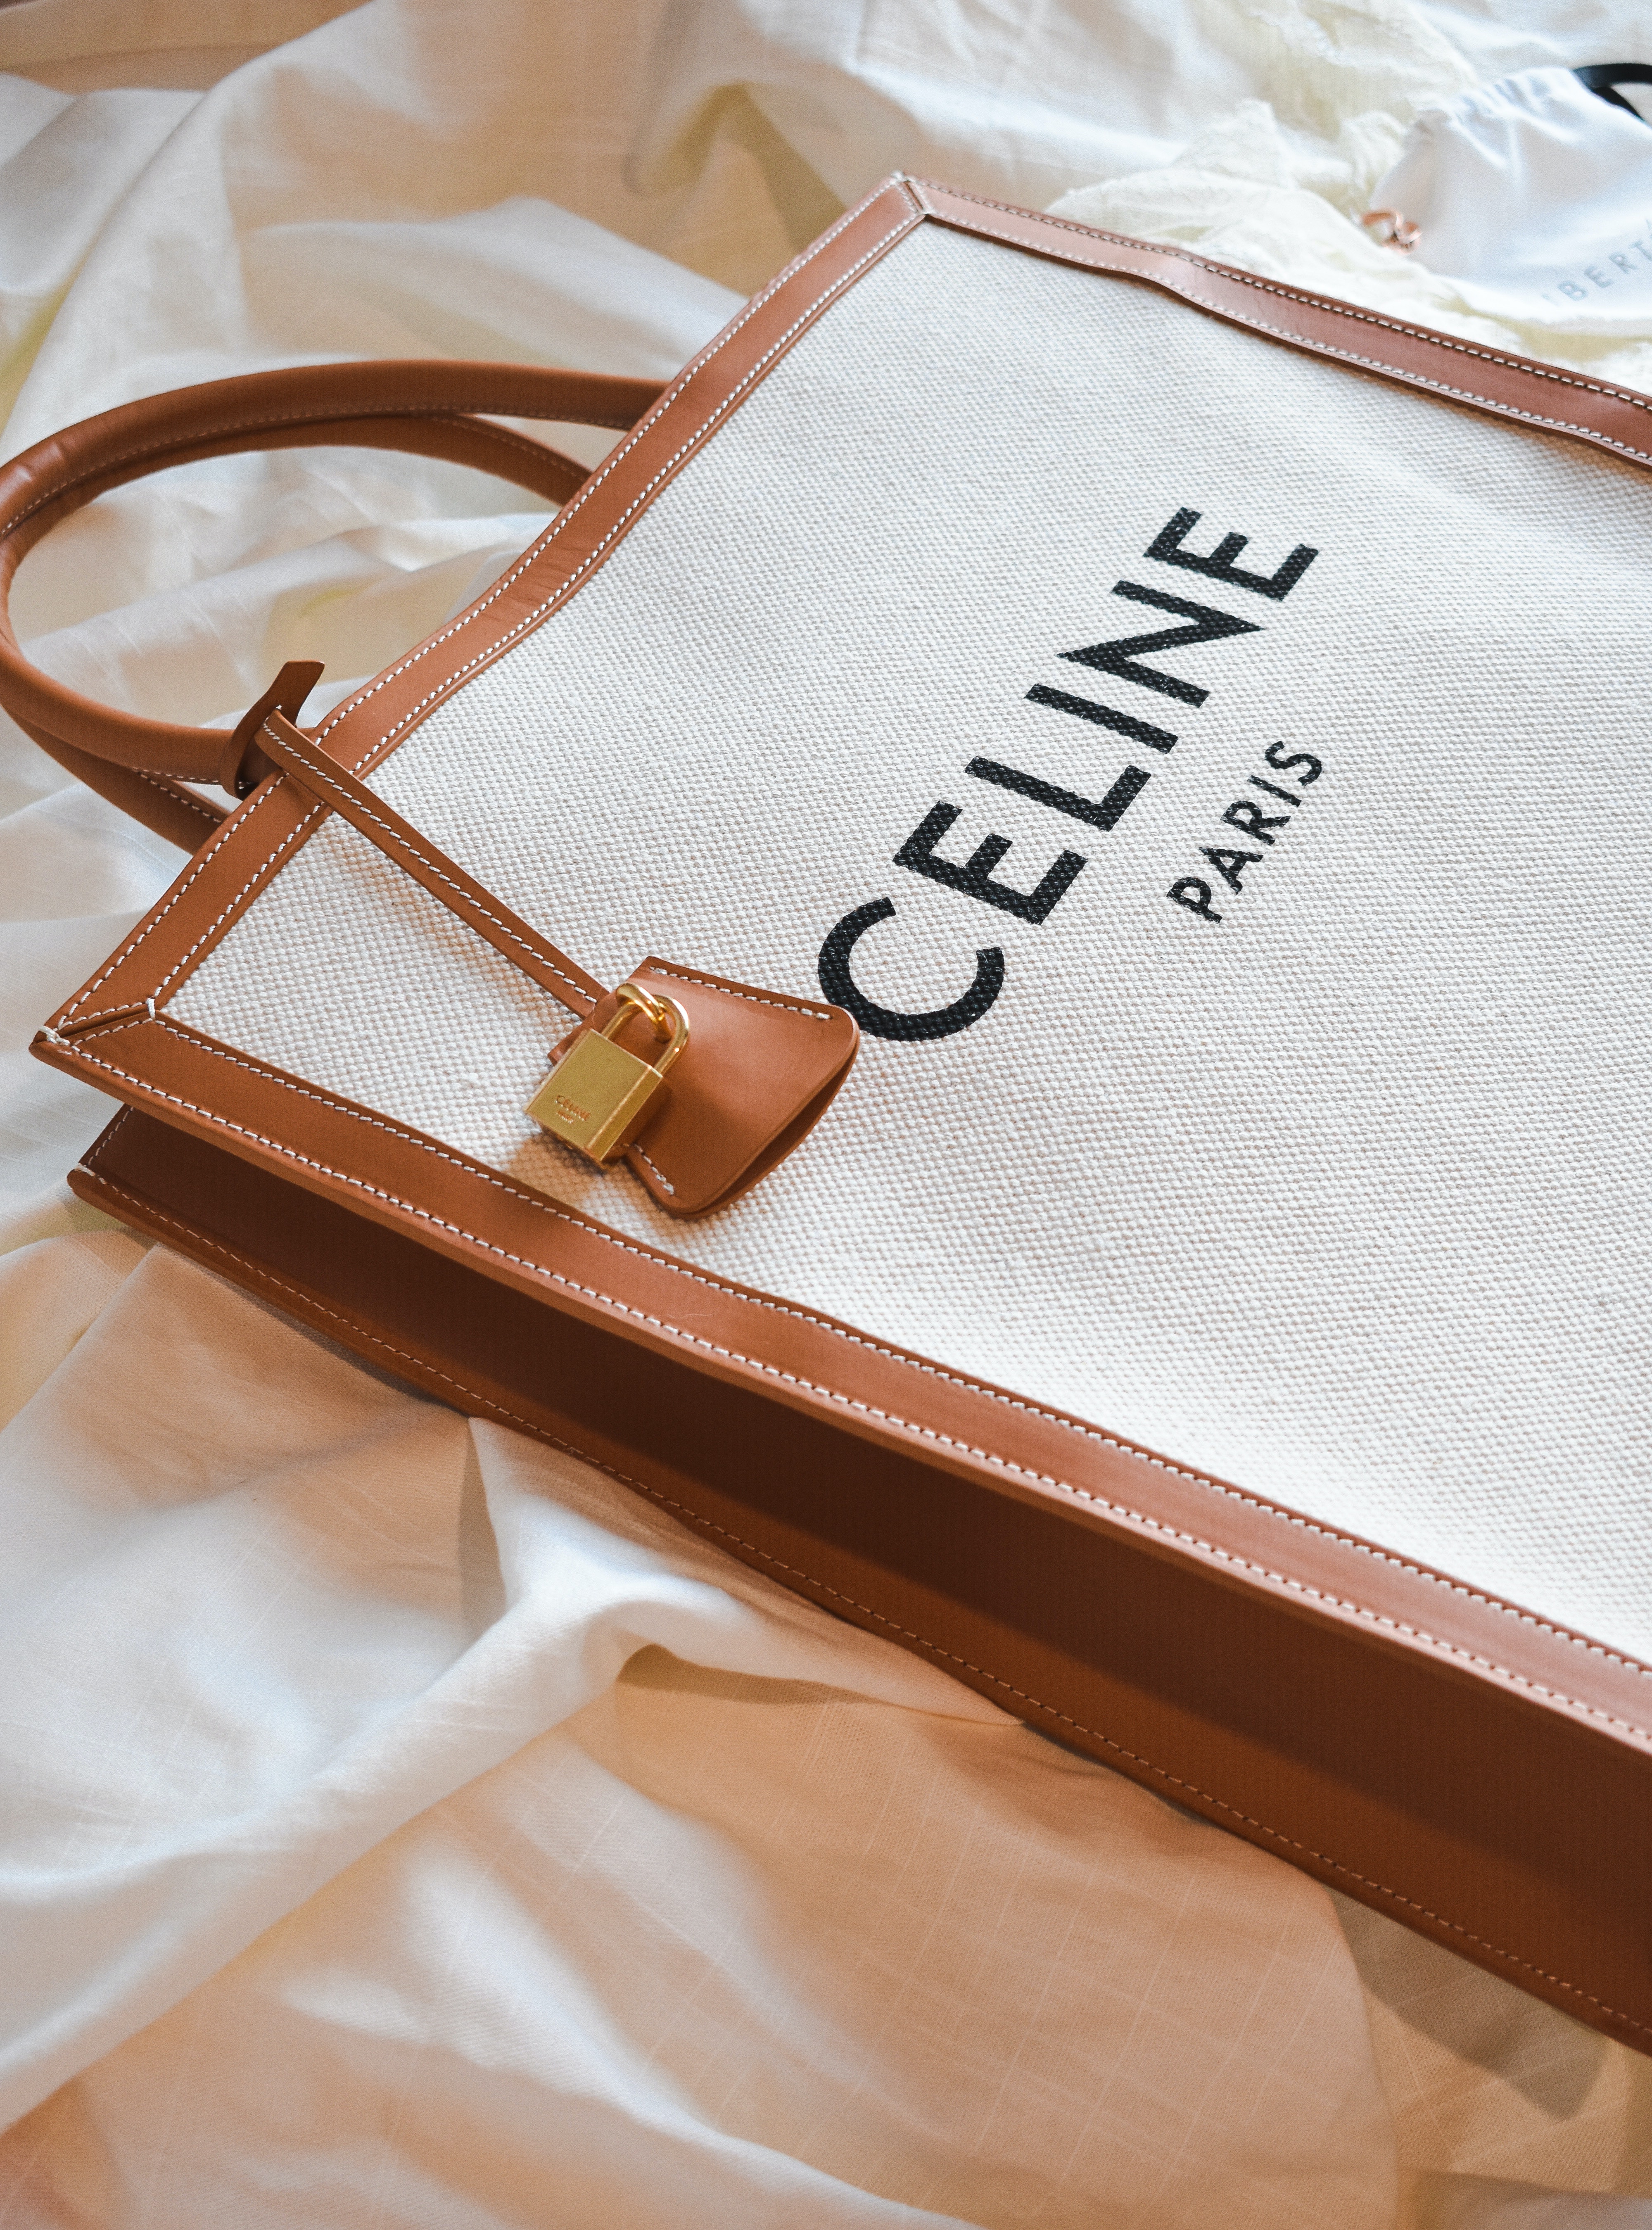
fashion, Luggage and bags, sleeve, bag, rectangle, beige, wood, font, eyewear, jewellery, publication, shoulder bag, pattern, strap, wallet, metal, fashion design, linens, peach, fashion accessory, brand, magenta, leather, present, office supplies, paper product, street fashion, wrist, bracelet, paper, book, chain, basket, stationery, Everyday carry